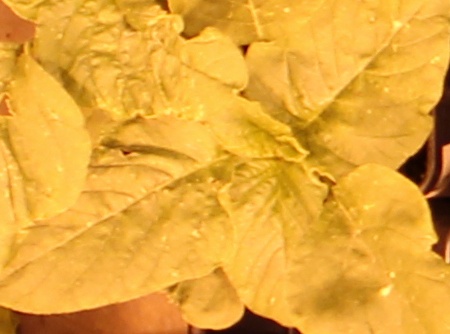
Label: Redroot Pigweed